RAF Lossiemouth

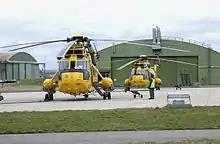
Two 'D' Flight No. 202 Squadron Sea King HAR3 outside their hangar at Lossiemouth

No. 15 (R) Squadron disbanded on 31 March 2017. Aircraft and crews were absorbed into front-line squadrons at RAF Marham where refresher training on the Tornado was carried out. To mark the occasion, on 17 March 2017, five Tornados from the squadron carried out a flypast of the Leuchars Station, Tain Air Weapons Range and Aberdeen International Airport, before performing a simulated airfield strike on RAF Lossiemouth in front of base personnel, families and friends. A disbandment parade was held on 31 March 2017, signifying the end of twenty-four years of Tornado operations at Lossiemouth. Over 750 current and former squadron personnel attended the ceremony where the "Sands of Kuwait", a tune written to commemorate the 1991 Gulf War (the squadron's last battle honour), was played on the bagpipes and a Tornado fly-past took place.